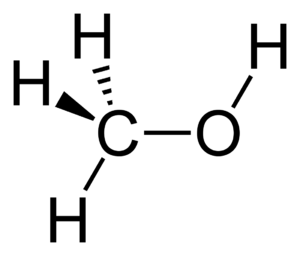
Le méthanol est un composé organique de formule : CH₃OH. C’est le plus simple des alcools. C'est un liquide léger, volatil, incolore, inflammable, toxique avec une odeur caractéristique, plus douce et sucrée que celle de l’éthanol.
En chimie, un analogue structurel, analogue chimique ou simplement analogue, est un composé ayant une structure chimique similaire à un autre composé, mais différant de celui-ci par un certain composant. Il peut différer de un ou plusieurs atomes, groupes fonctionnels, sous-structures, qui sont remplacés par d'autres atomes, groupes fonctionnels ou sous-structures.